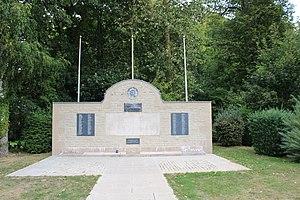
Monument du Royal Dragoon Guards
Creully est une ancienne commune française, située dans le département du Calvados en région Normandie, peuplée de 1 597 habitants.